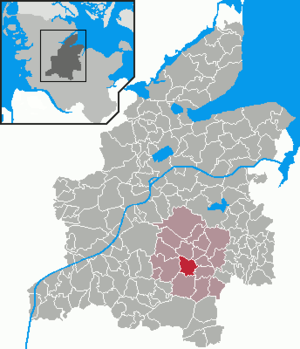
Nortorf est une commune d'Allemagne située dans l'arrondissement de Rendsburg-Eckernförde.